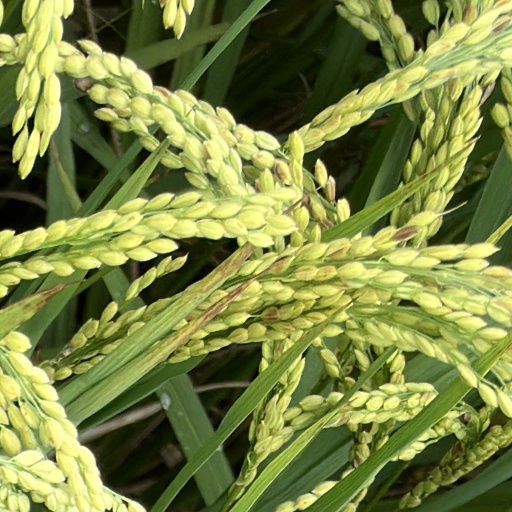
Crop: rice